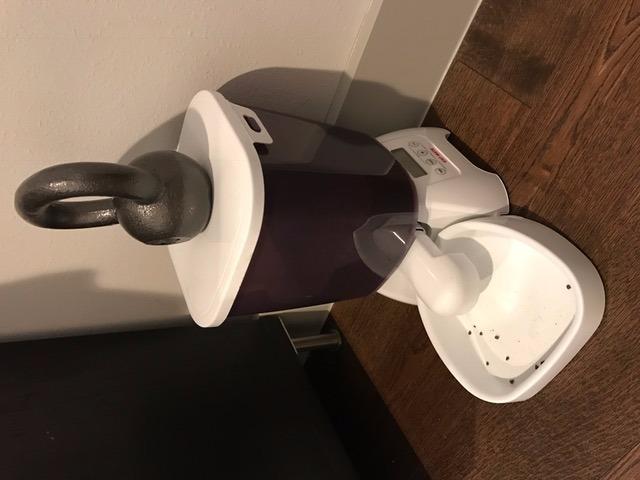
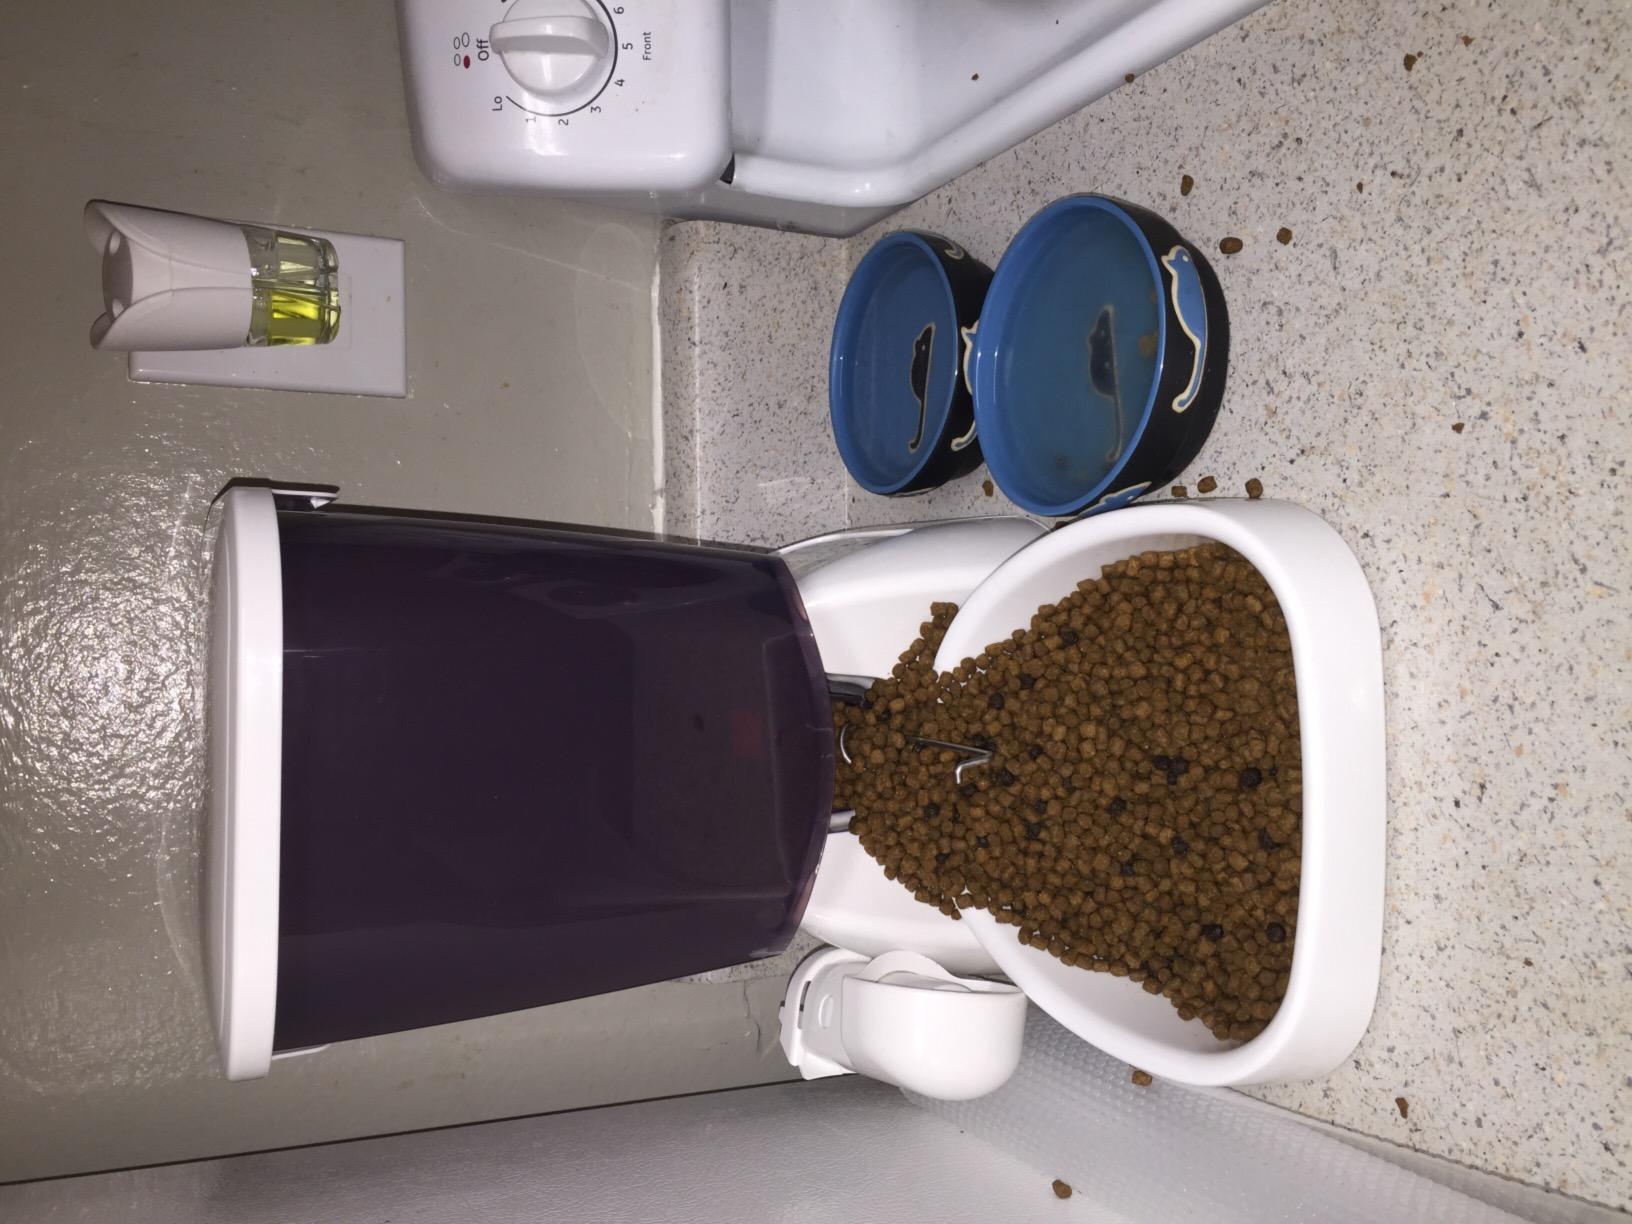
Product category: items_feeder
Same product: yes